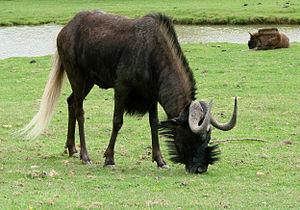
Gnou à queue blanche (Connochaetes gnou), zoo de Thoiry.
Le gnou noir ou gnou à queue blanche est une espèce de gnou de la famille des bovidés qui semble ne plus exister à l'état sauvage que dans les réserves d'Afrique du Sud où sa population est stable voire croissante. Très grégaire, il vit en troupes importantes de 10 à 50 individus.